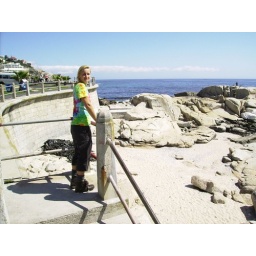
promenade - water front near Marion's new house